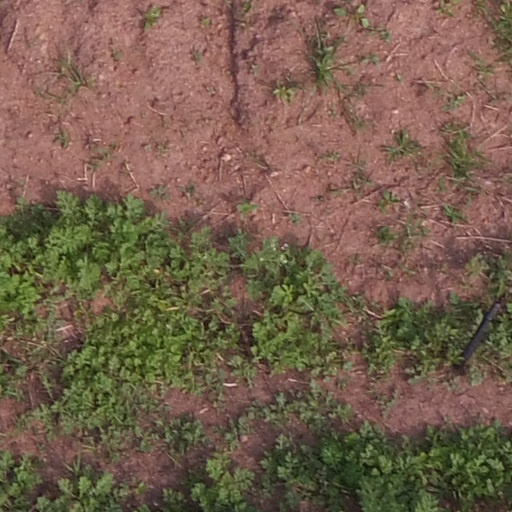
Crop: maize; corn